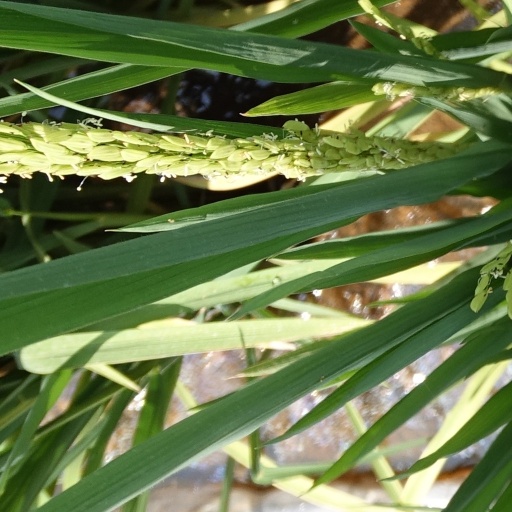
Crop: rice